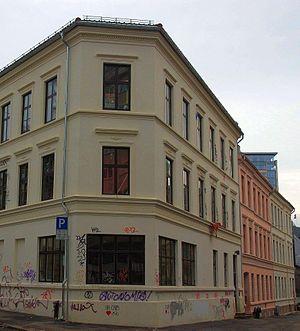
En Norvège, Blitz est le nom d'un immeuble occupé dans le centre d'Oslo, 30 C Pilestredet depuis 1982.